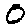
Label: 0